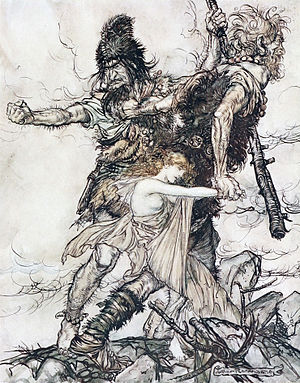
Sejd / Karakteristik / Social marginalitet
Freja var af vaneslægt og den, der bragte sejden til aserne. Arthur Rackham.
"Sejd var type magi i norrøn tid. Sejd blev for det meste udført af kvinder, mens mænd, der havde befatning med sejd, blev set på med foragt og beskyldt for ergi, ""umandighed"", dvs. homoseksualitet. Sejd har klare lighedstræk med shamanisme.